Puertasaurus

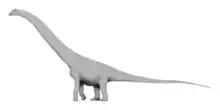
Life restoration based on related taxa

Due to a lack of better material, the size of "Puertasaurus" is difficult to estimate. Novas estimated the new species was approximately long and weighing between . This would place it as one of the largest dinosaurs, only rivaled in size by its relative "Argentinosaurus", which has been estimated at up to in length and in mass. The discovery of the more complete "Futalognkosaurus" revealed that these previous estimates were likely too high, and suggested that giants such as "Puertasaurus" and "Argentinosaurus" were probably less than long. In 2012, Thomas Holtz estimated "Puertasaurus" to have been potentially long and 72.5-80 tonnes (80-88 short tons). In 2013, the entire neck was estimated to have been approximately long by Mike Taylor and Matt Wedel. Later the same year, Scott Hartman made a reconstruction that suggests a total length of , slightly shorter than other estimates. In 2016, Gregory S. Paul estimated a length of and a weight of at least . In 2017, paleontologist José Carballido and his colleagues estimated its mass at roughly , which was lighter than "Patagotitan", a more complete giant sauropod. In 2019, Gregory S. Paul estimated the mass of "Puertasaurus" to be in the size range of "Patagotitan" at .